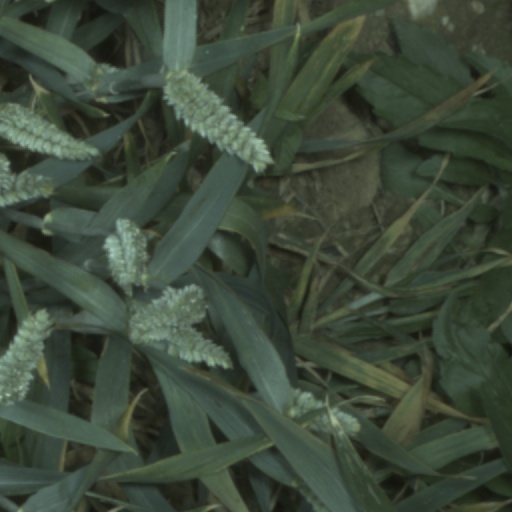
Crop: wheat